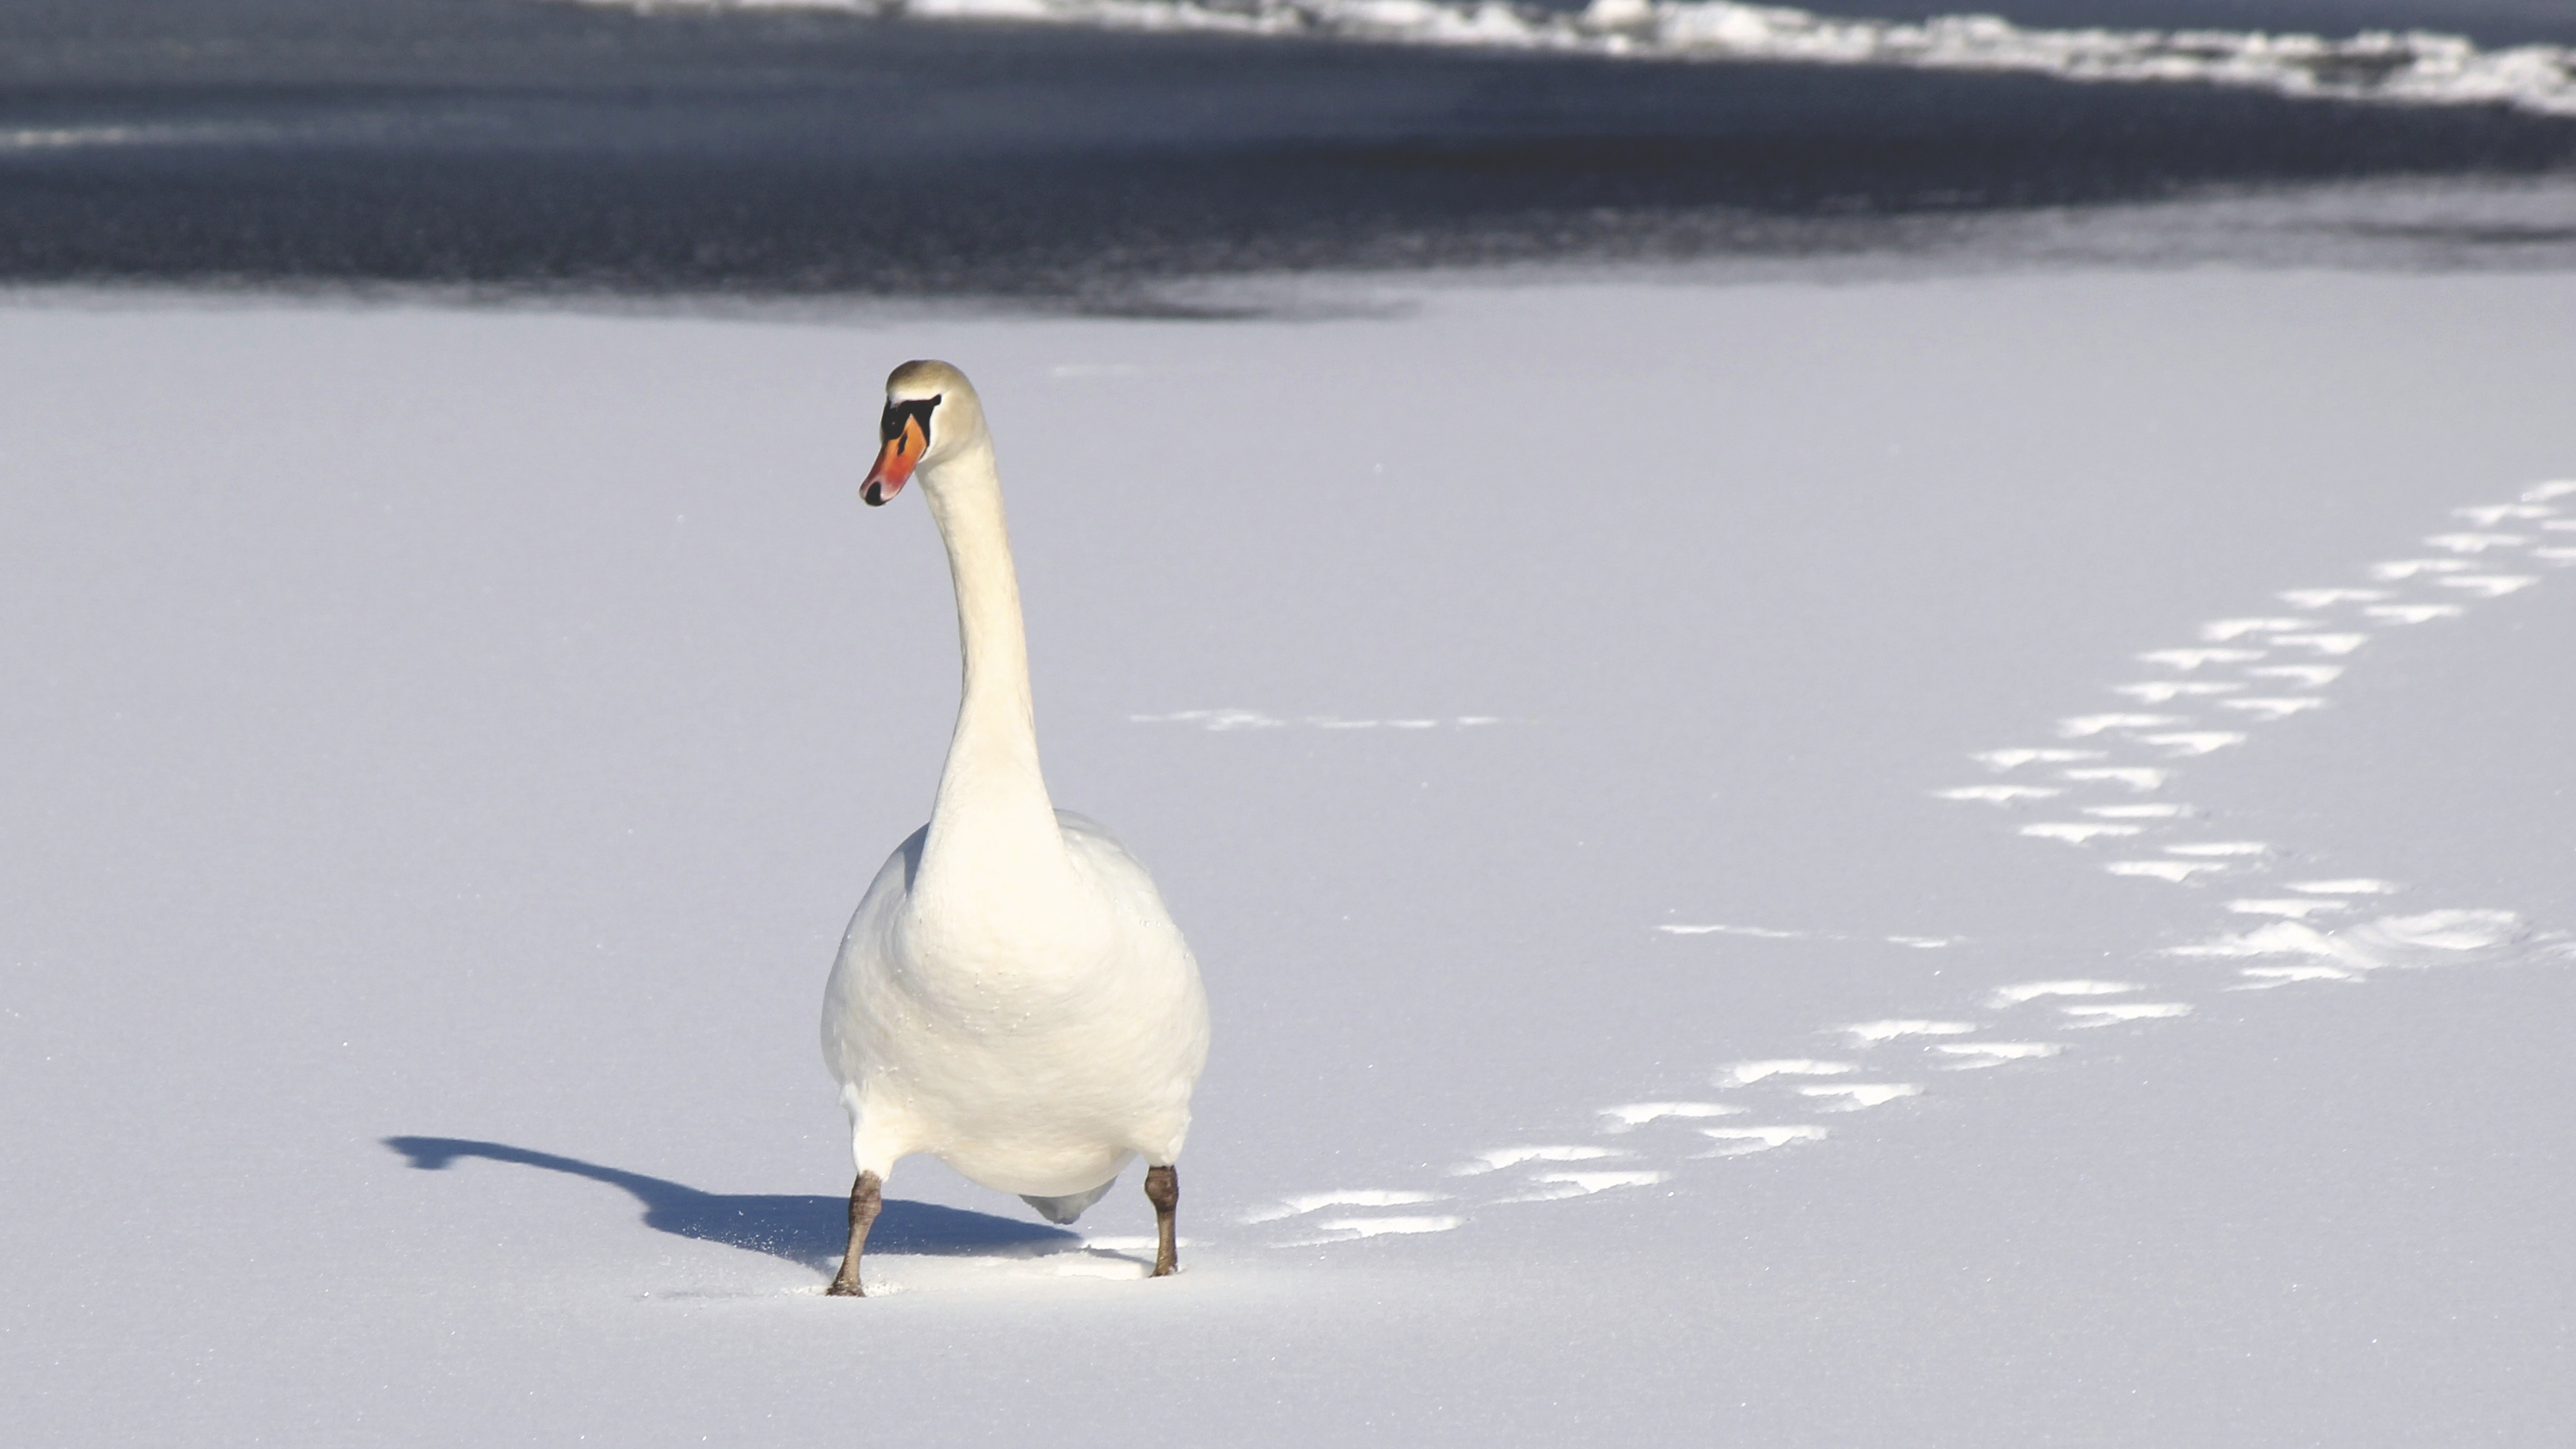
nature, snow, bird, wing, trail, beak, fauna, footprints, swan, vertebrate, waterfowl, water bird, white swan, white bird, ducks geese and swans